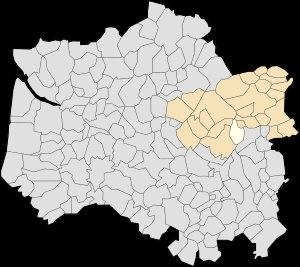
Planques est une commune française située dans le département du Pas-de-Calais en région Hauts-de-France.